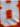
Number: 8